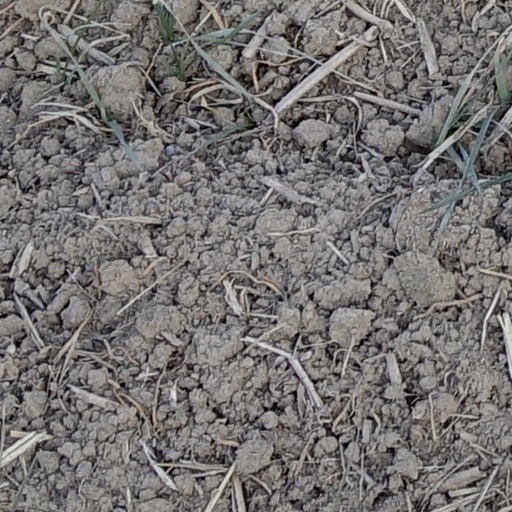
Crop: wheat